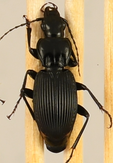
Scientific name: Pterostichus lachrymosus
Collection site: Mountain Lake Biological Station NEON (MLBS), plot MLBS_009